Loyola High School (Los Angeles)

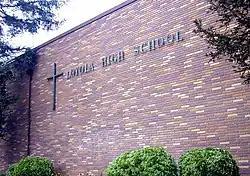

Loyola High School is a private, Roman Catholic, college-preparatory high school for boys in Los Angeles, California, United States. It was established in 1865 and is part of the Society of Jesus. It is the oldest continuously run educational institution in Southern California.